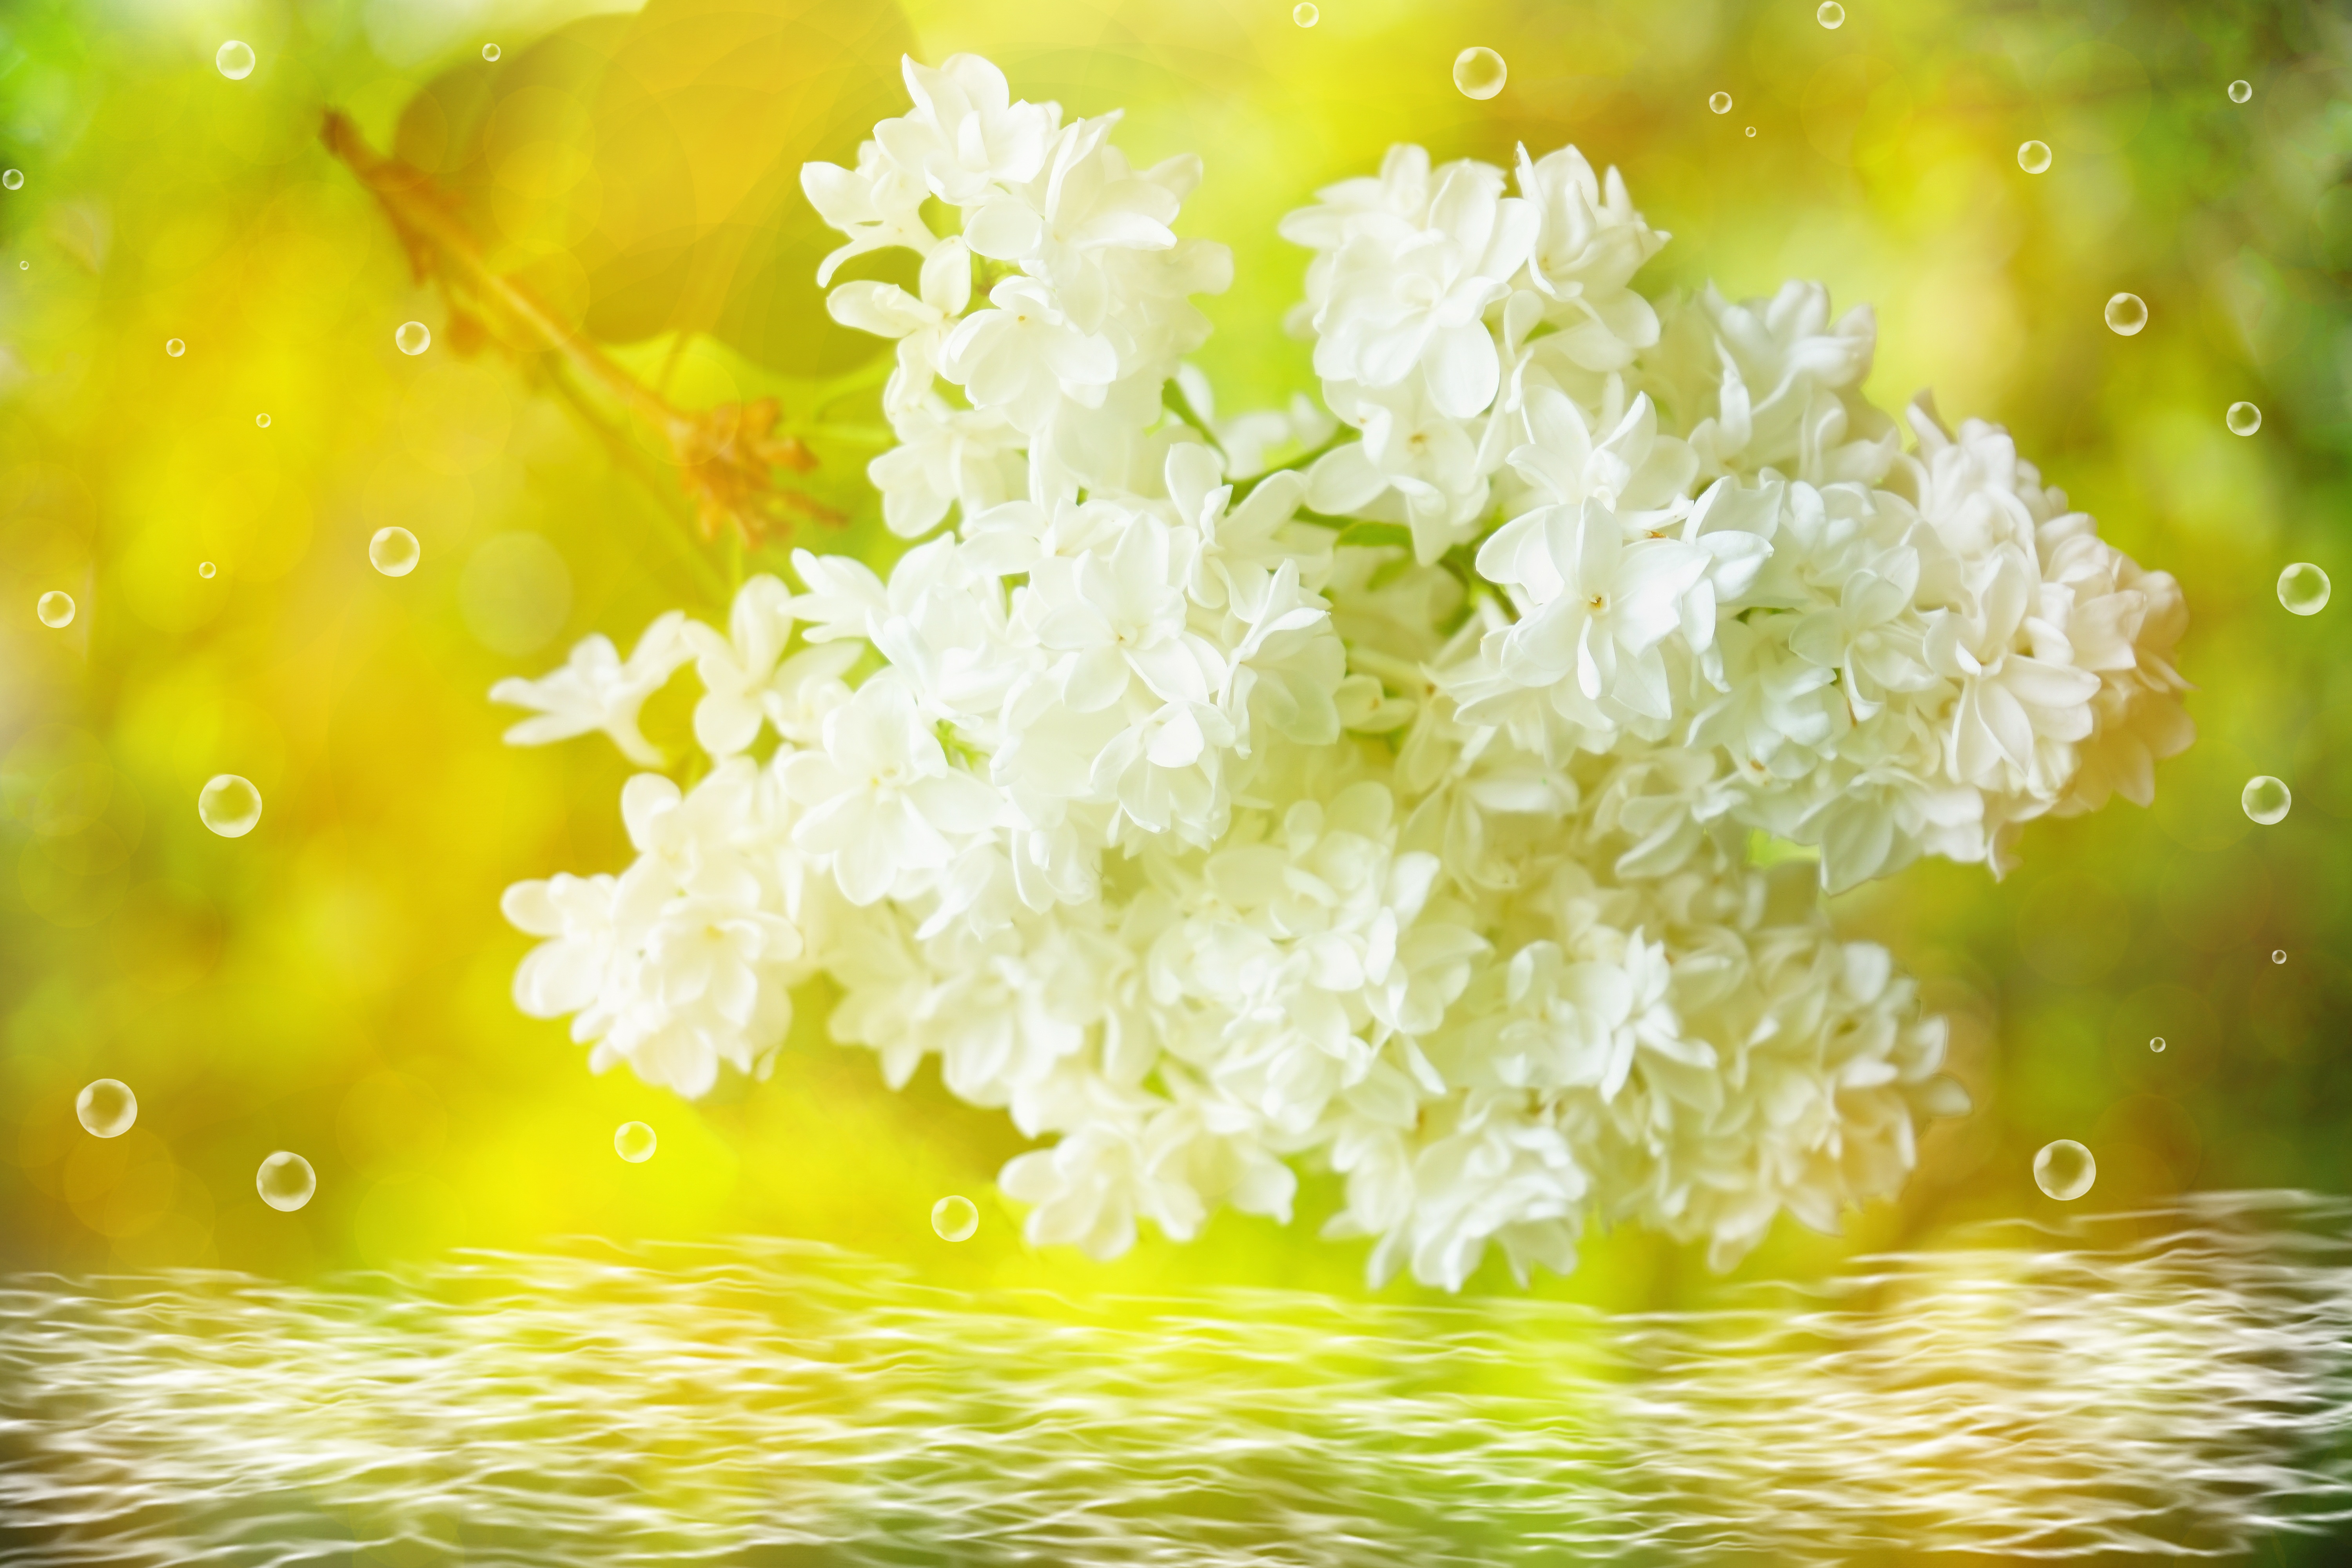
water, nature, branch, blossom, bokeh, plant, white, photography, sunlight, leaf, flower, petal, bloom, green, yellow, flora, close up, lilac, macro photography, flowering plant, soap bubbles, computer wallpaper, land plant